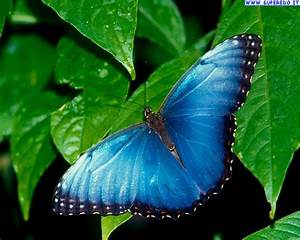
Label: farfalla